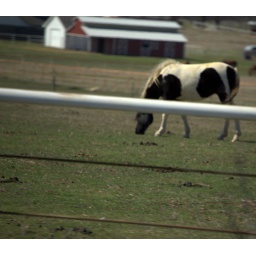
horse in field